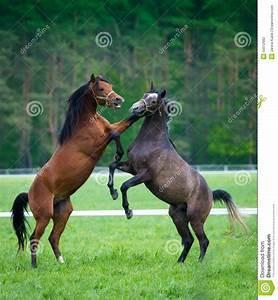
horse